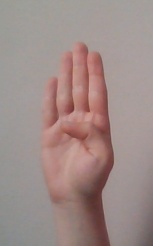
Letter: kaaf